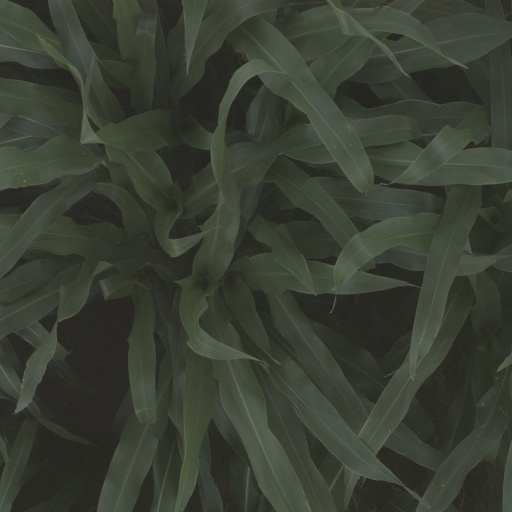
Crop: sorghum